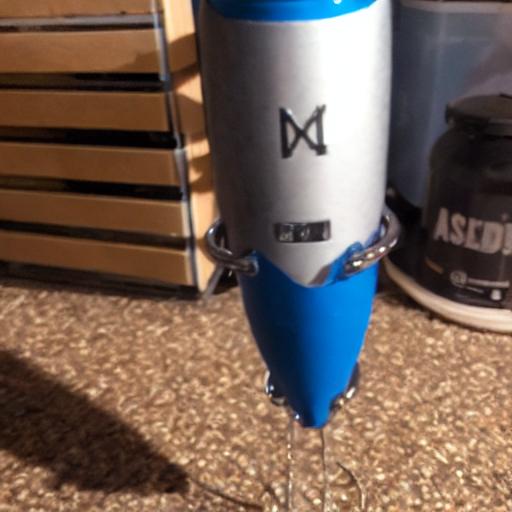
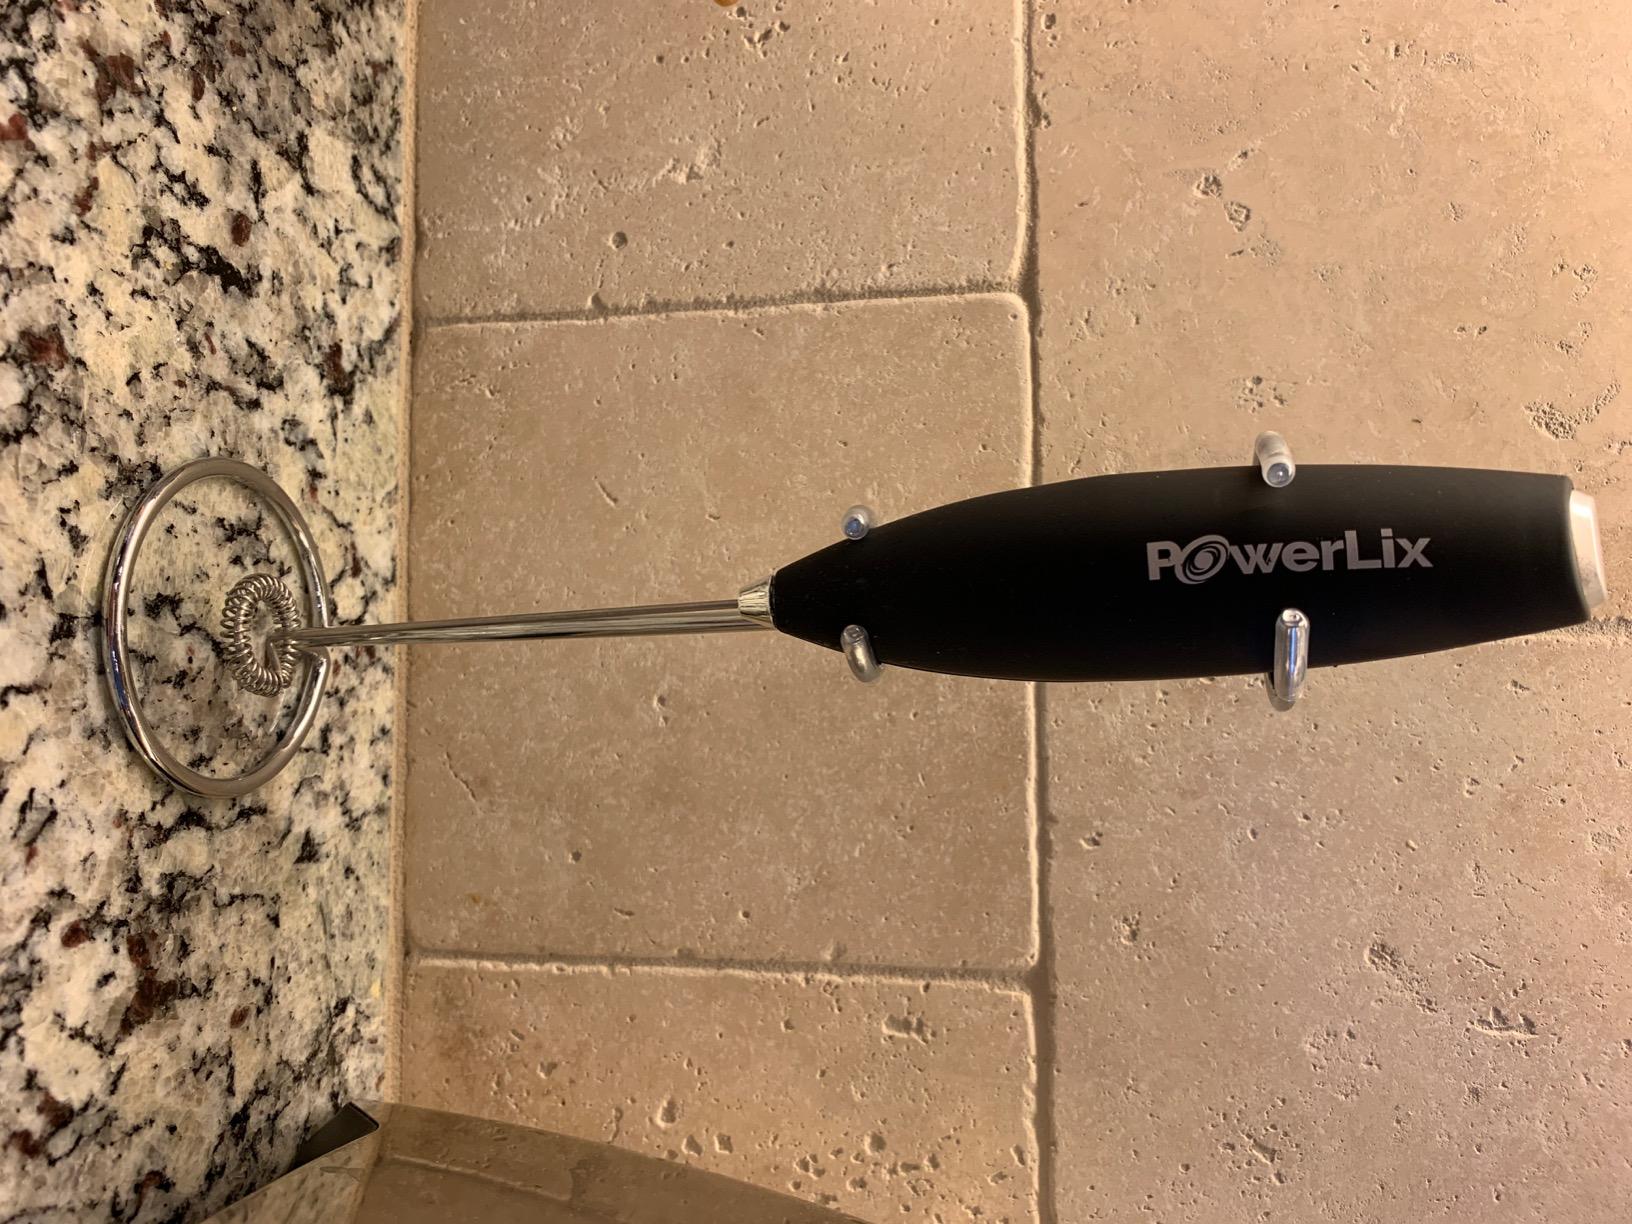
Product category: items_mixer
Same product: no